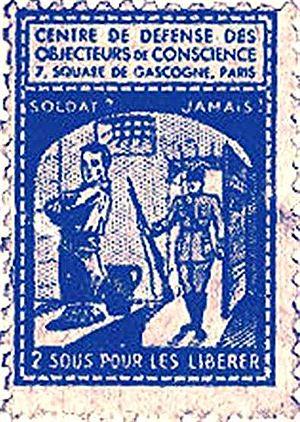
Timbre en faveur des objecteurs de conscience sans doute édité par la ""Ligue des objecteurs"" (France) en 1933."
L'antimilitarisme est une idéologie qui s'oppose au militarisme, dans ses dimensions hiérarchiques et autoritaires, mais aussi bellicistes et nationalistes. Pour ses partisans, la guerre est inhérente au capitalisme et au colonialisme.
Gérard Leretour, né le 8 novembre 1909 à Houlme et mort le 29 août 1990 à Bulnes, est un antimilitariste, objecteur de conscience libertaire français et fondateur de la Ligue des objecteurs de conscience, future section française de l’Internationale des résistants à la guerre.
L'objection de conscience est une attitude individuelle de refus d'accomplir certains actes requis par une autorité lorsqu'il sont jugés en contradiction avec des convictions intimes de nature religieuse, philosophique, politique ou sentimentale. Une telle objection, mûrement réfléchie ou plus spontanée, exprime une difficulté de se conformer à une situation, voire un reproche ou une accusation, et peut être un acte illégal occasionnant des poursuites et des châtiments pénaux. L'objection de conscience est un aspect universel de la liberté de conscience, qui s'inscrit dans un effort historique de l'humanité pour mieux circonscrire le pouvoir des autorités civiles et religieuses, et même des pouvoirs économiques.
L'Internationale des résistant(e)s à la guerre est une organisation pacifiste fondée en 1921 lors des rencontres de Bilthoven aux Pays-Bas.